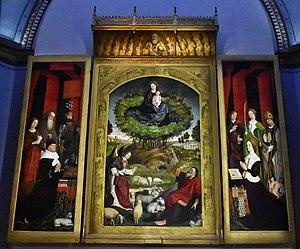
Le Buisson ardent est un triptyque de Nicolas Froment, artiste avignonnais, réalisé au XVᵉ siècle.
Nicolas Froment est un peintre français représentant de la seconde école d'Avignon. Il fut peintre en titre du roi René.